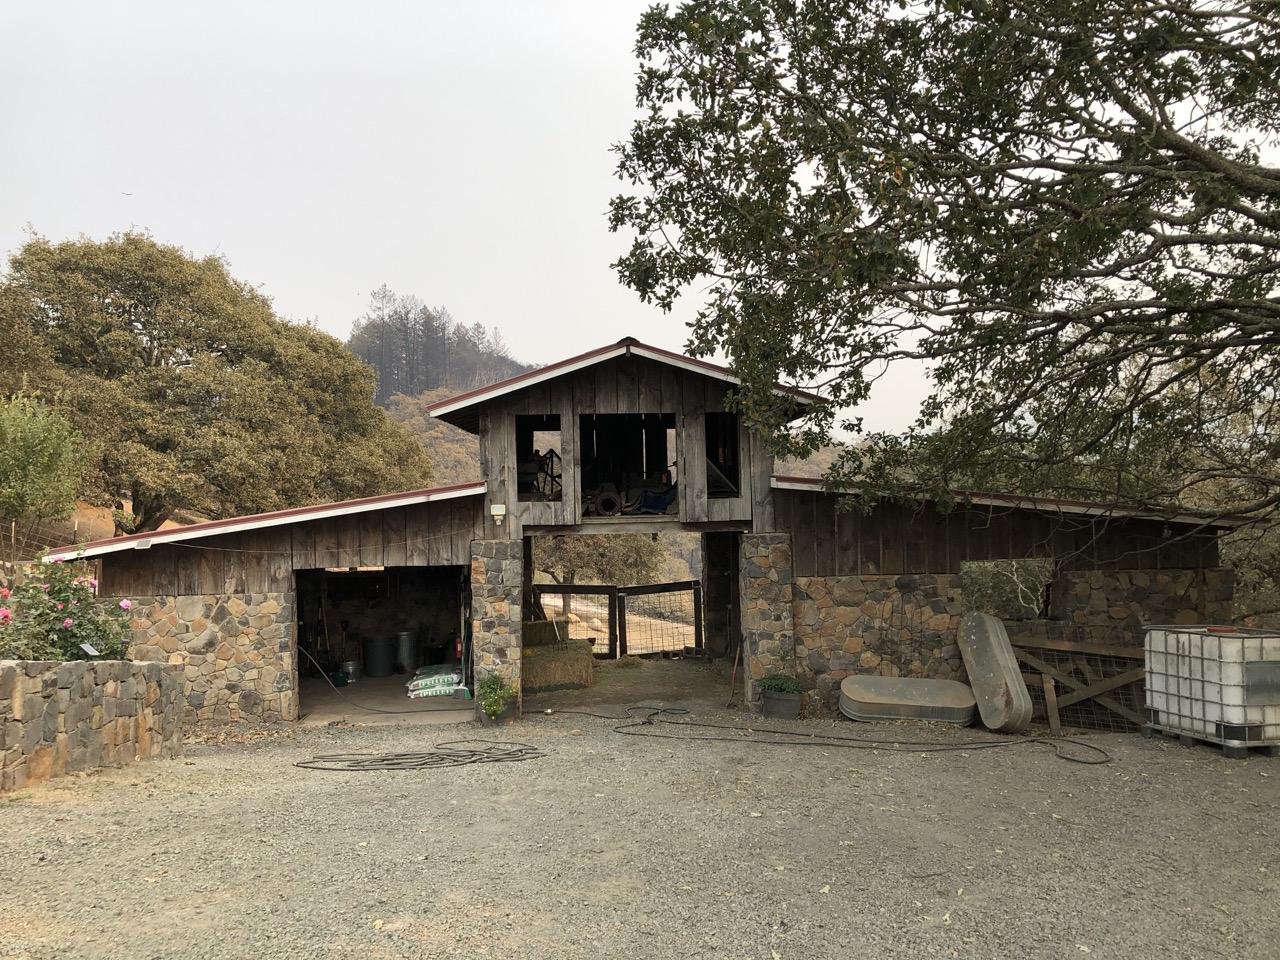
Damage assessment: affected